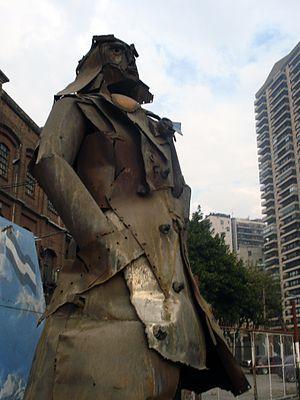
Carlos Regazzoni, né le 1ᵉʳ décembre 1943 à Comodoro Rivadavia et mort le 26 avril 2020 à Buenos Aires, est un sculpteur et peintre argentin connu pour avoir loué à la SNCF puis au Réseau Ferré de France pendant dix ans les friches ferroviaires de la gare de l'Est à Paris.